Cottage Hospital, Monmouth

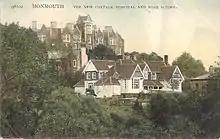
The New Cottage Hospital as photographed from the Cemetery in 1909

The Cottage Hospital was commissioned to replace the aging Monmouth Hospital and Dispensary in St James Square. The proposed site, which had been previously occupied by the Monmouth County Gaol, was bought from the Duke of Beaufort for £250. The foundation stone was laid by Lord Llangattock, President of the Hospital Board, on 27 September 1902.